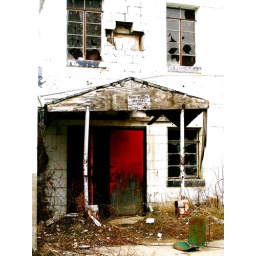
I think the sign over the doors indicates the appropriate times for &amp;quot;food service deliveries.&amp;quot; This is the back of the prison.